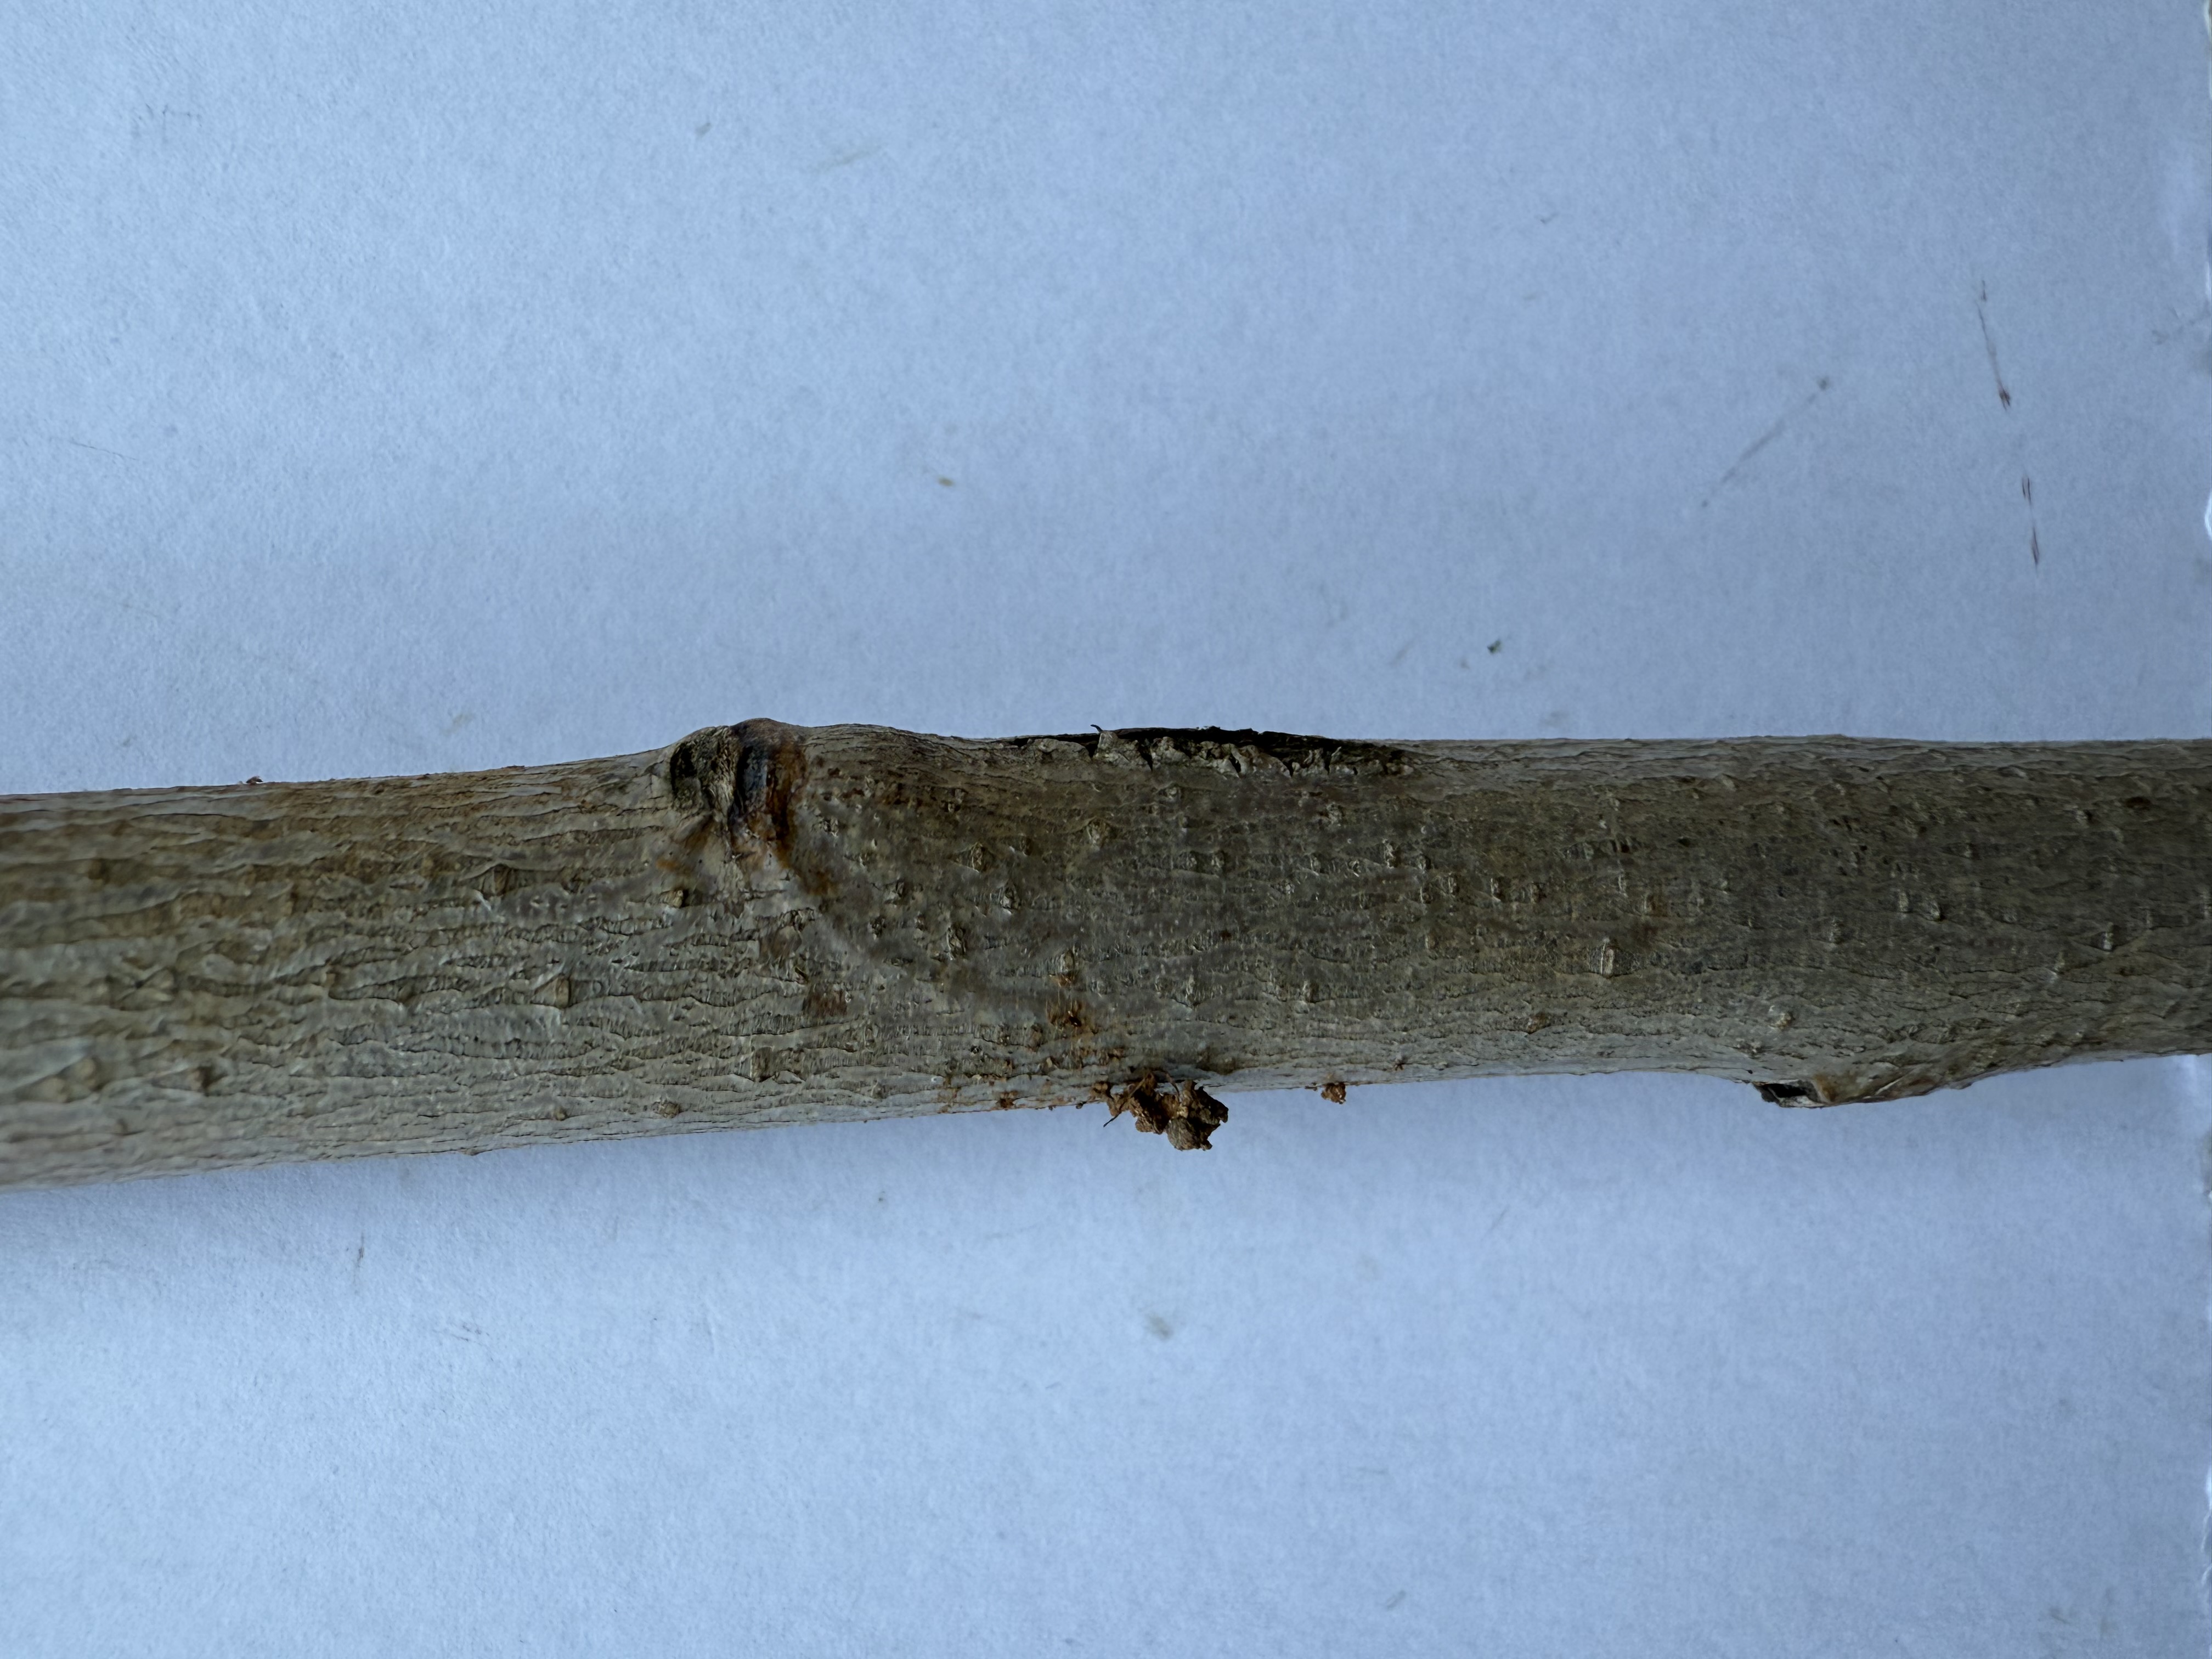
Variety: Red Nectarine